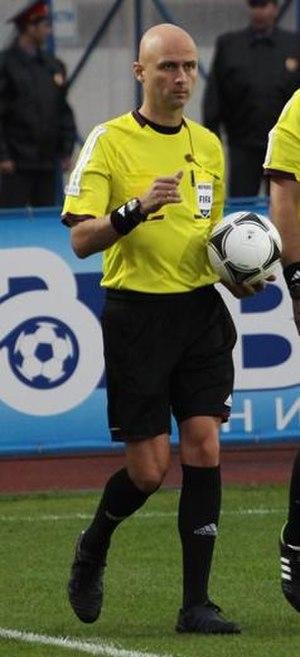
Sergei Guennadiévitch Karasev, aussi orthographié Sergueï Karassiov, né le 12 juin 1979 à Moscou, est un arbitre international russe de football.